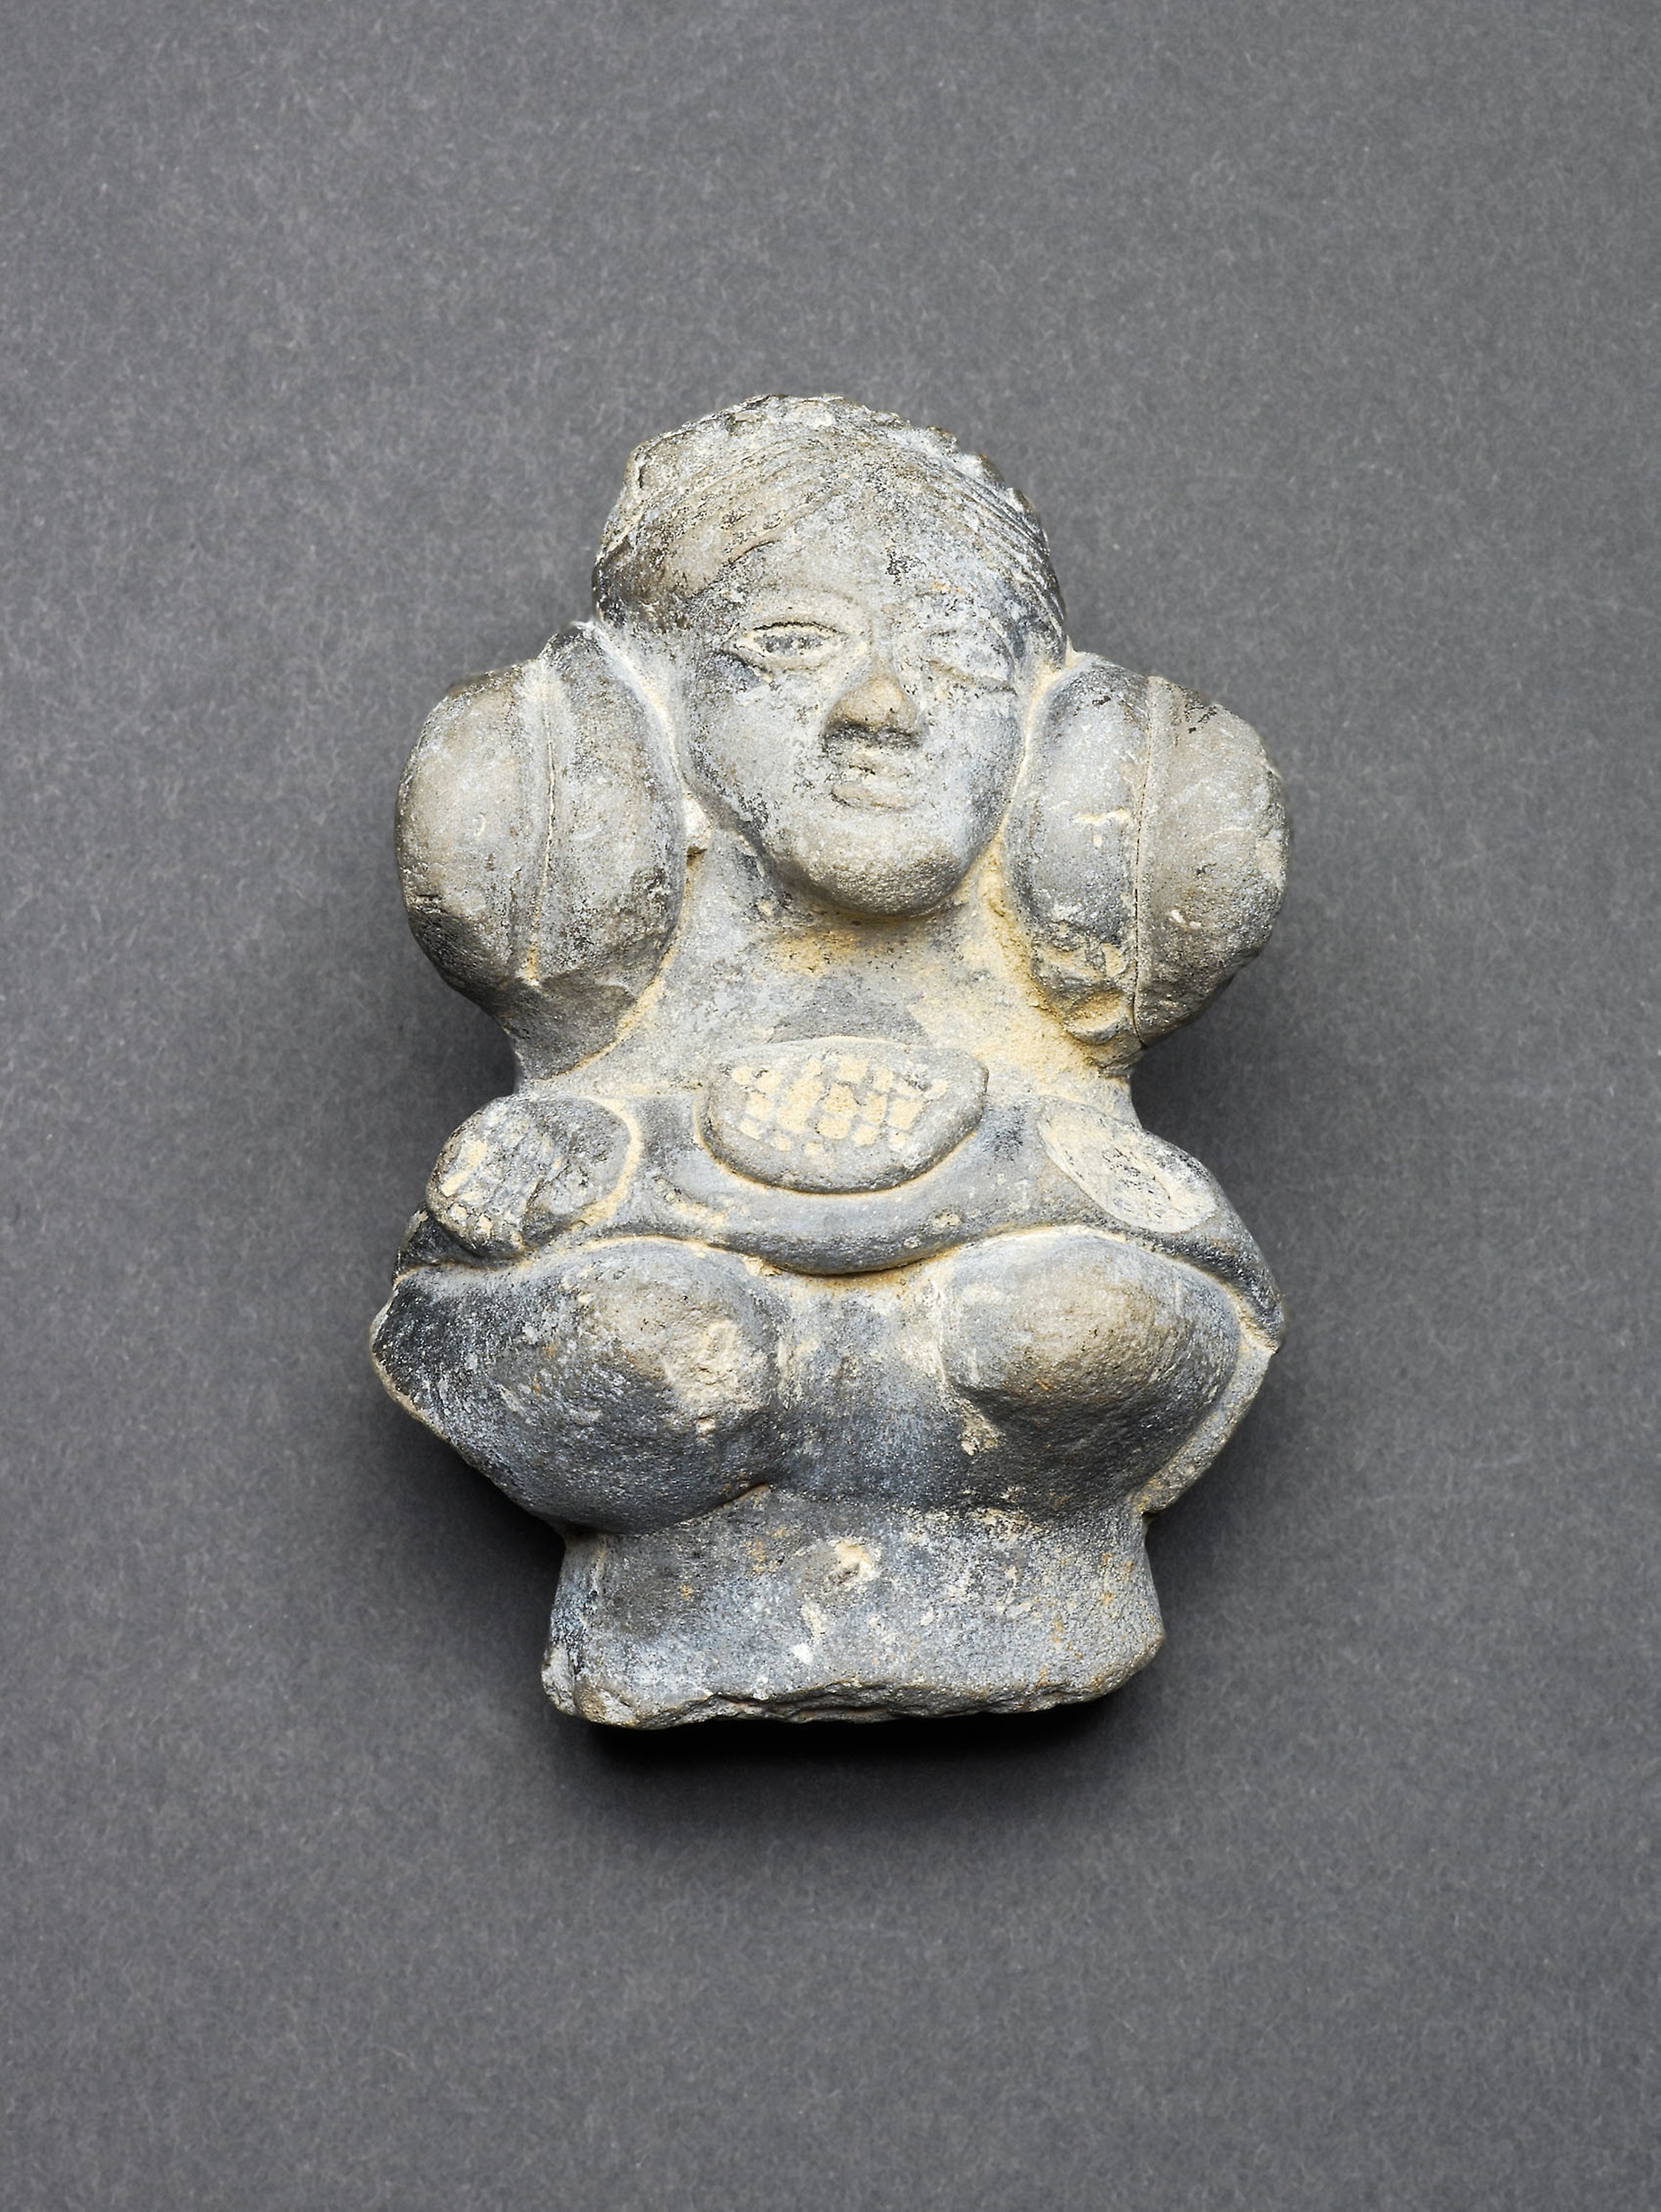
head, sculpture, stone carving, artifact, figurine, statue, carving, rock, metal, art